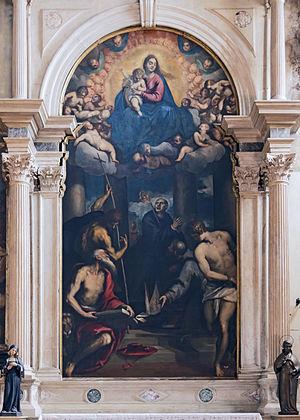
Palma le Jeune, en italien Palma il Giovane, né Jacopo di Antonio Negretti, est un peintre italien maniériste, le petit neveu de Palma le Vieux.